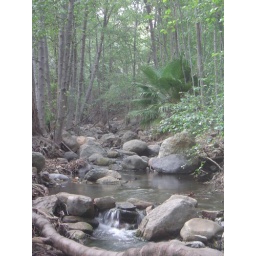
peaceful water in the canyon